Victoria Pier, Colwyn Bay

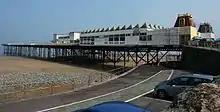

The pier closed at the end of July 2008, as a result of a bankruptcy order made against the owner, Steve Hunt, by Conwy County Borough Council in respect of unpaid business rates. Hunt attempted to have the bankruptcy order annulled but with no success and the pier remained closed to the public.